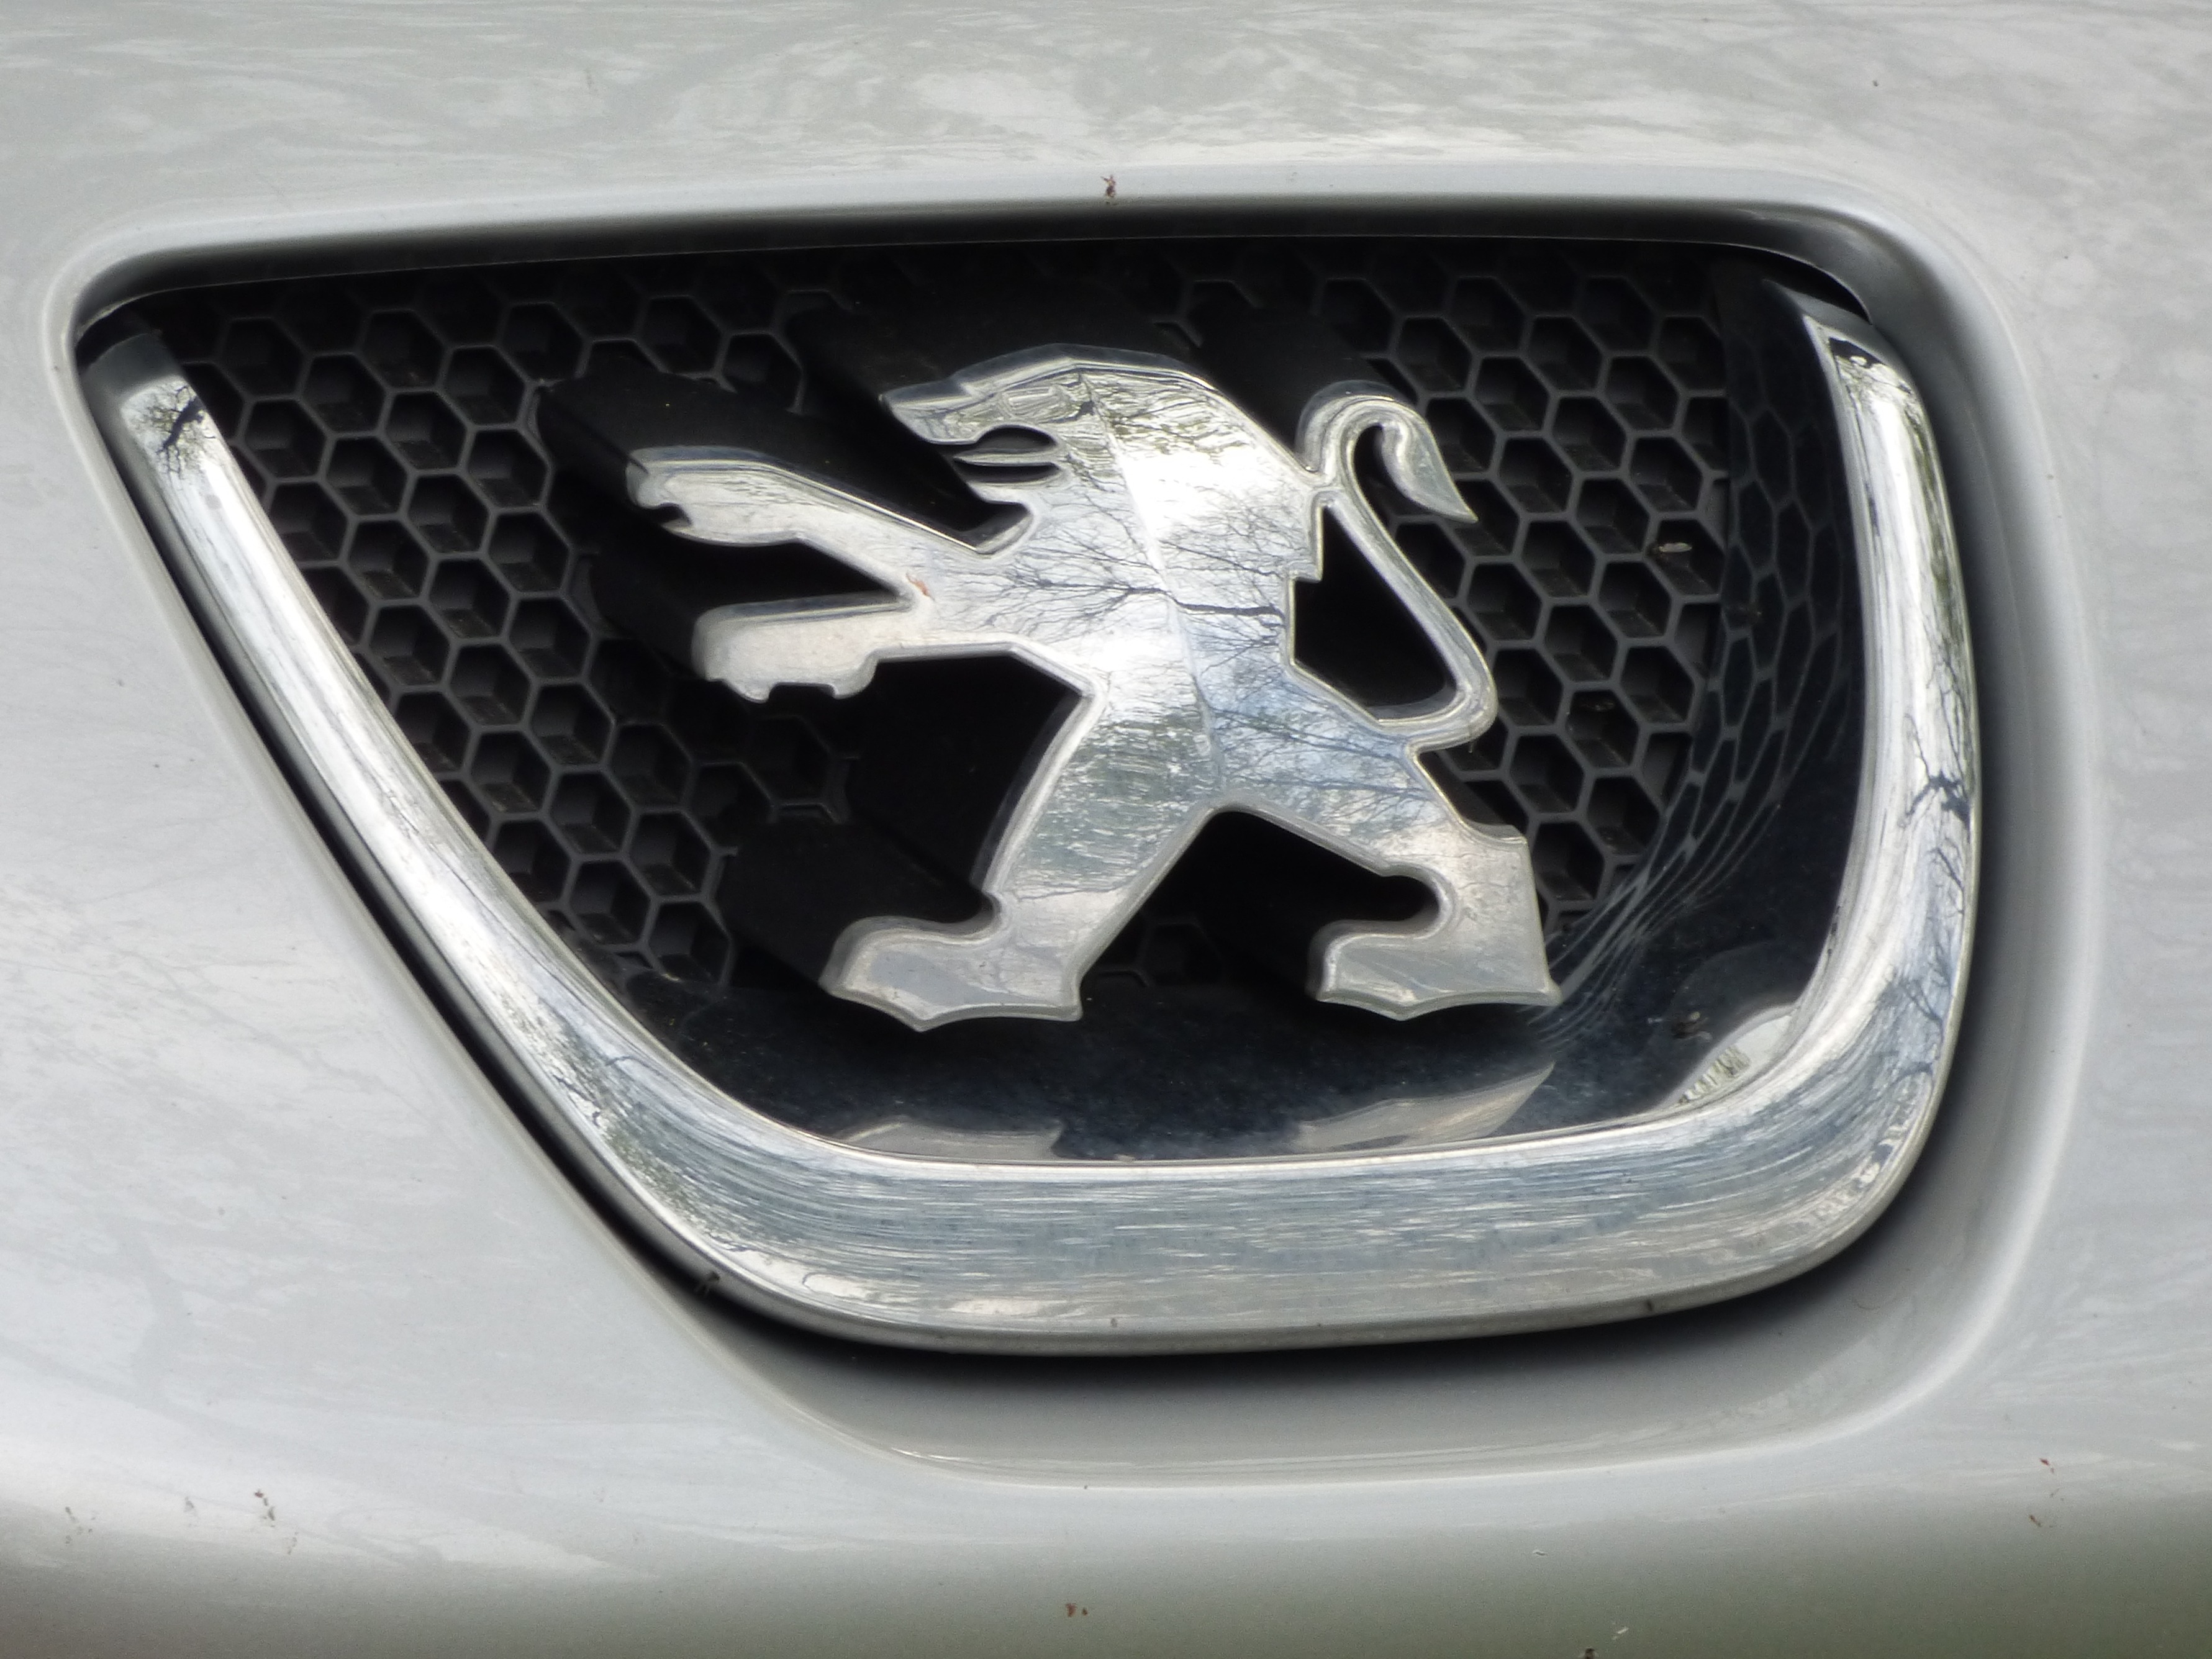
car, wheel, sign, vehicle, symbol, stamp, auto, lion, grille, emblem, bumper, mask, logo, rim, peugeot, the vehicle, automobile make, automotive exterior